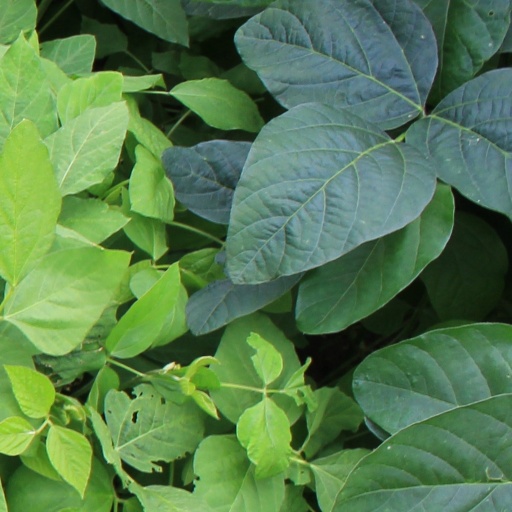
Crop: soybean